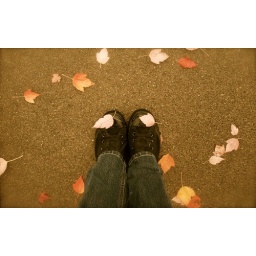
they stuck to me from walking through the piles and piles under the trees ..